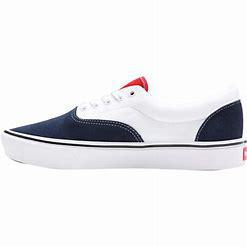
Brand: Vans
Model: Comfycush Era